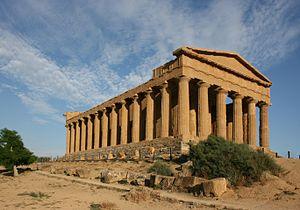
Temple de la Concorde, Agrigento, Sicile.